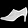
Label: Ankle boot